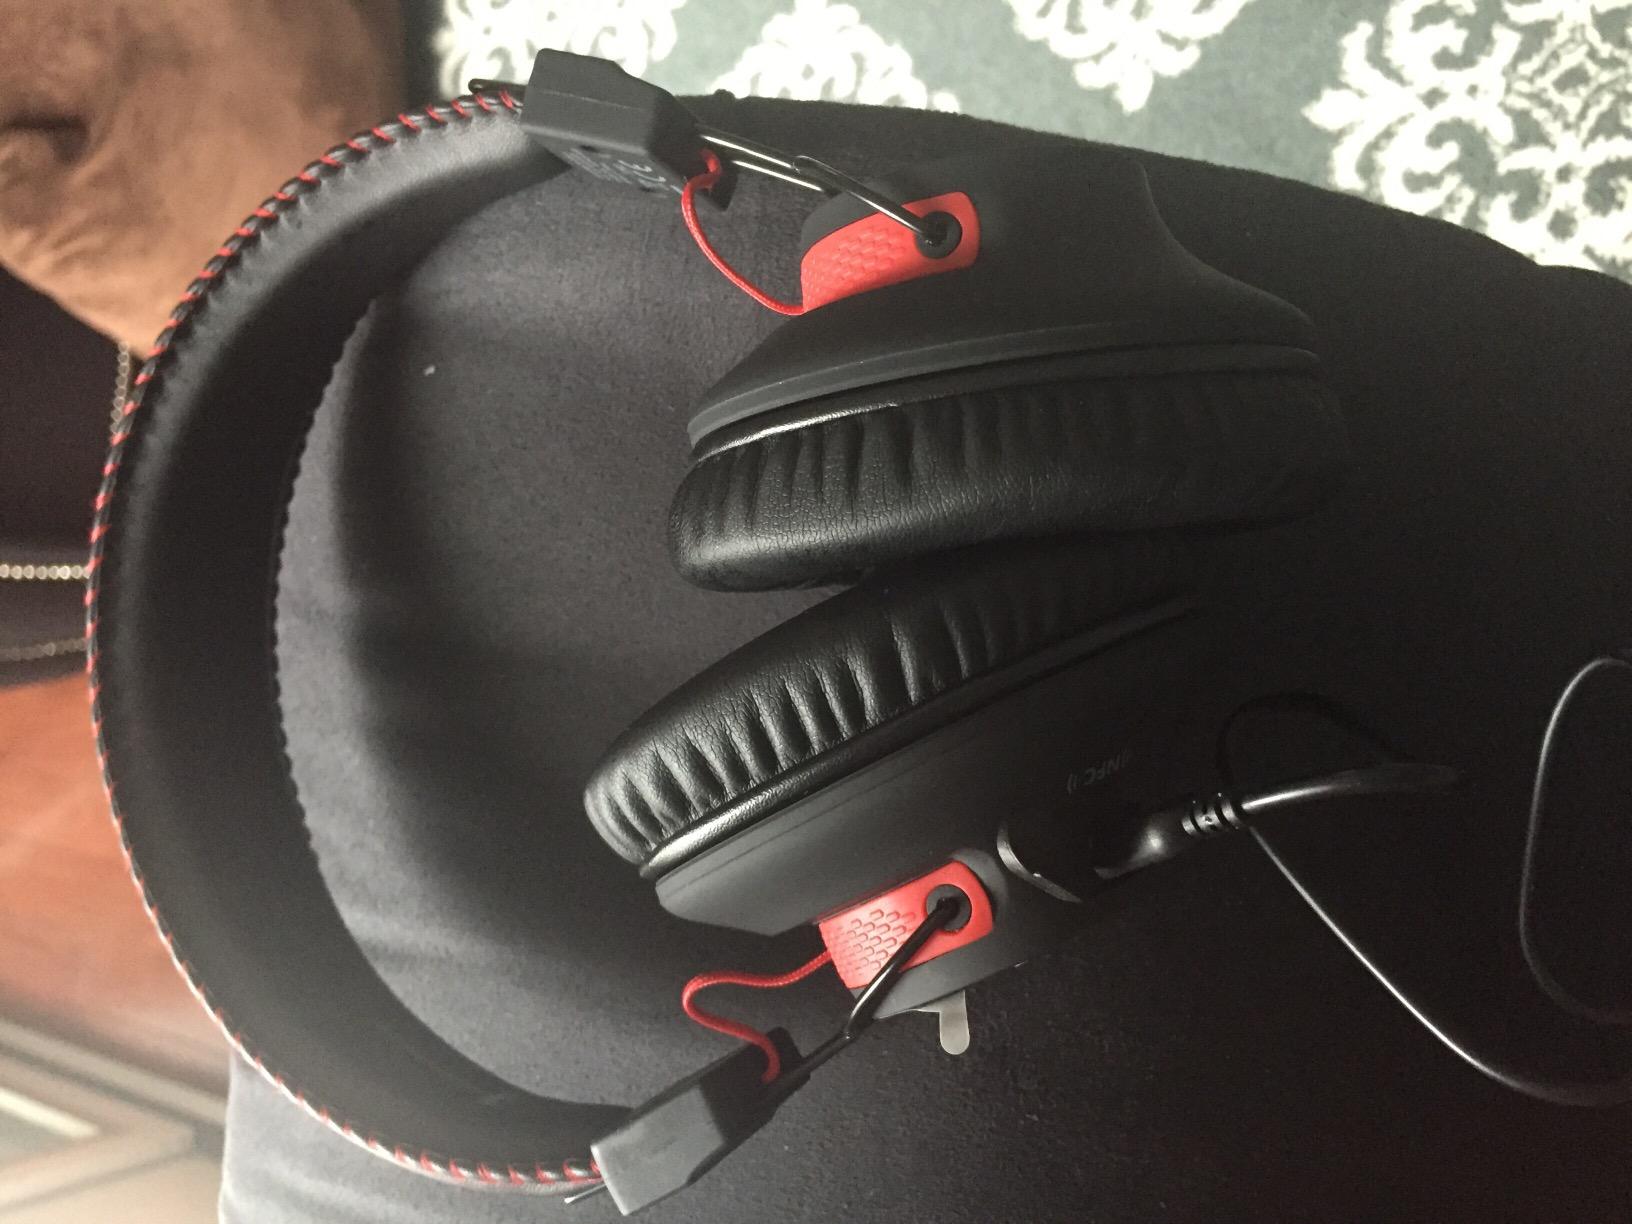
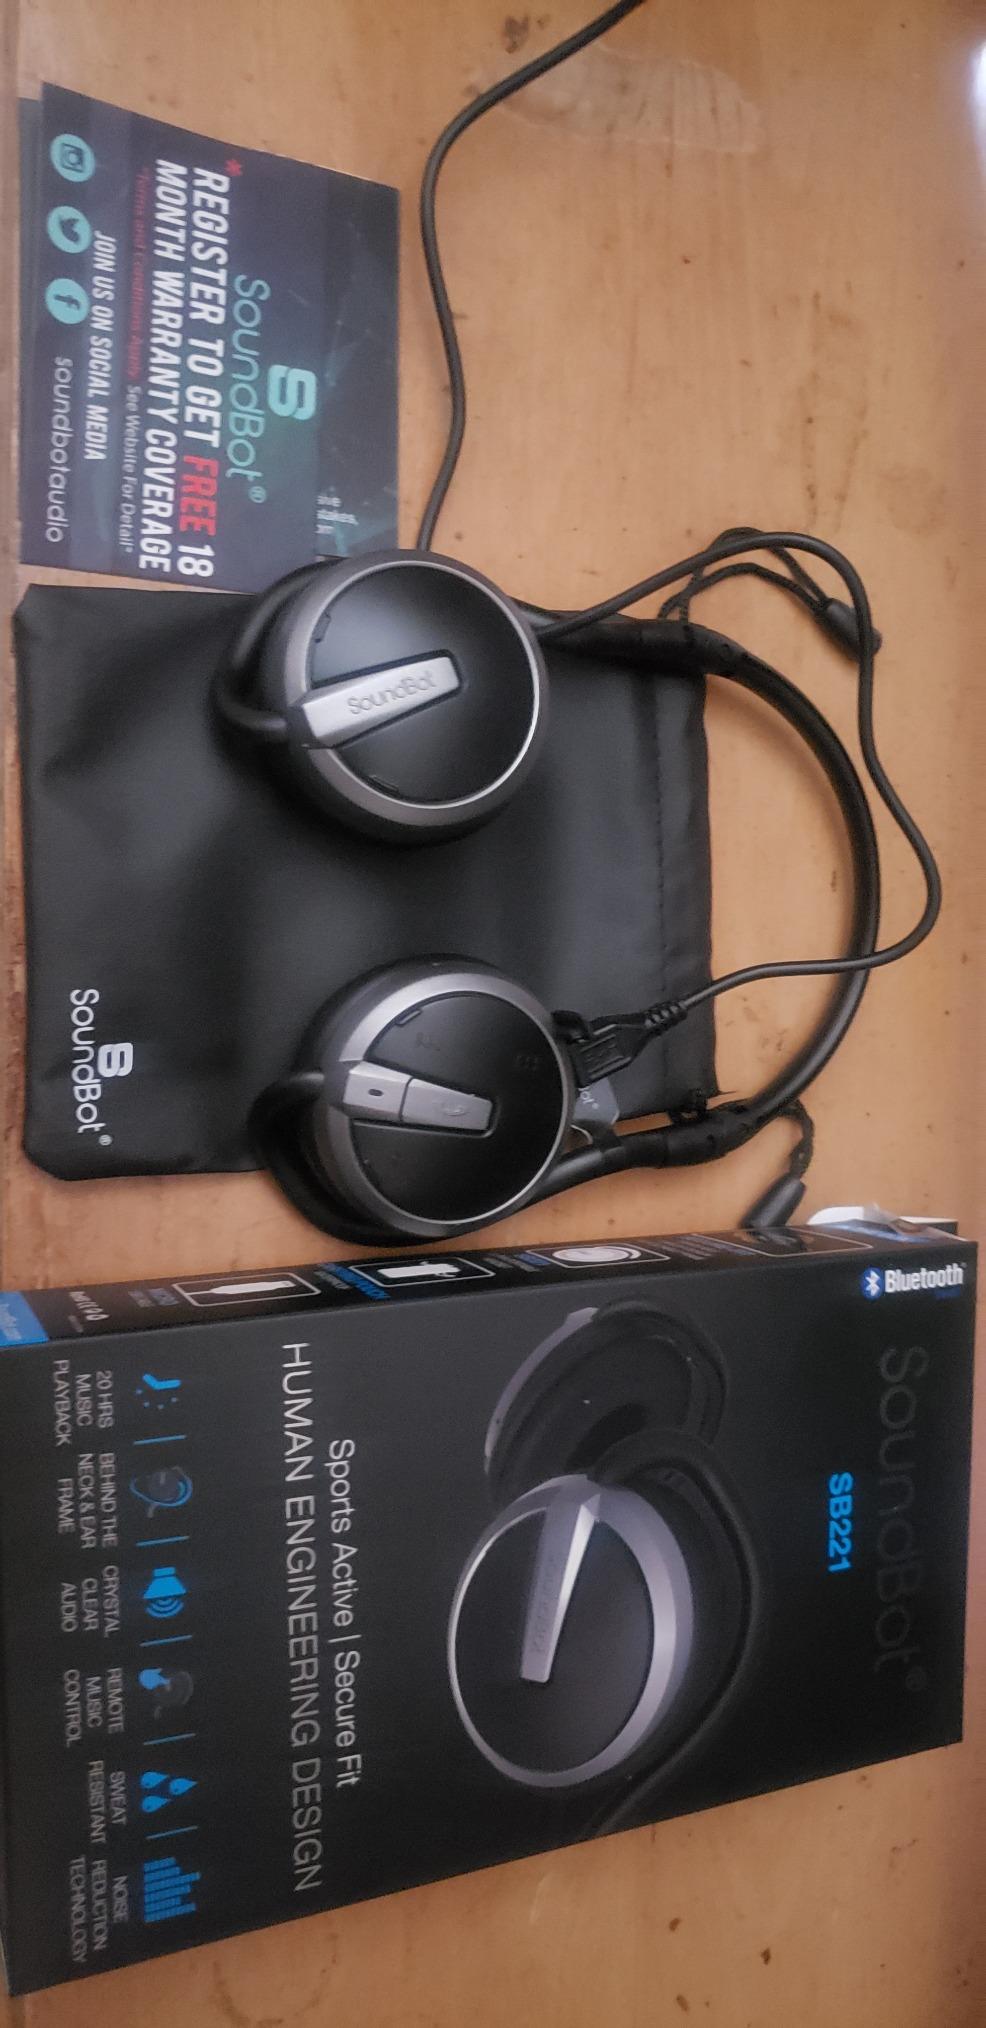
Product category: headphones
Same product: no